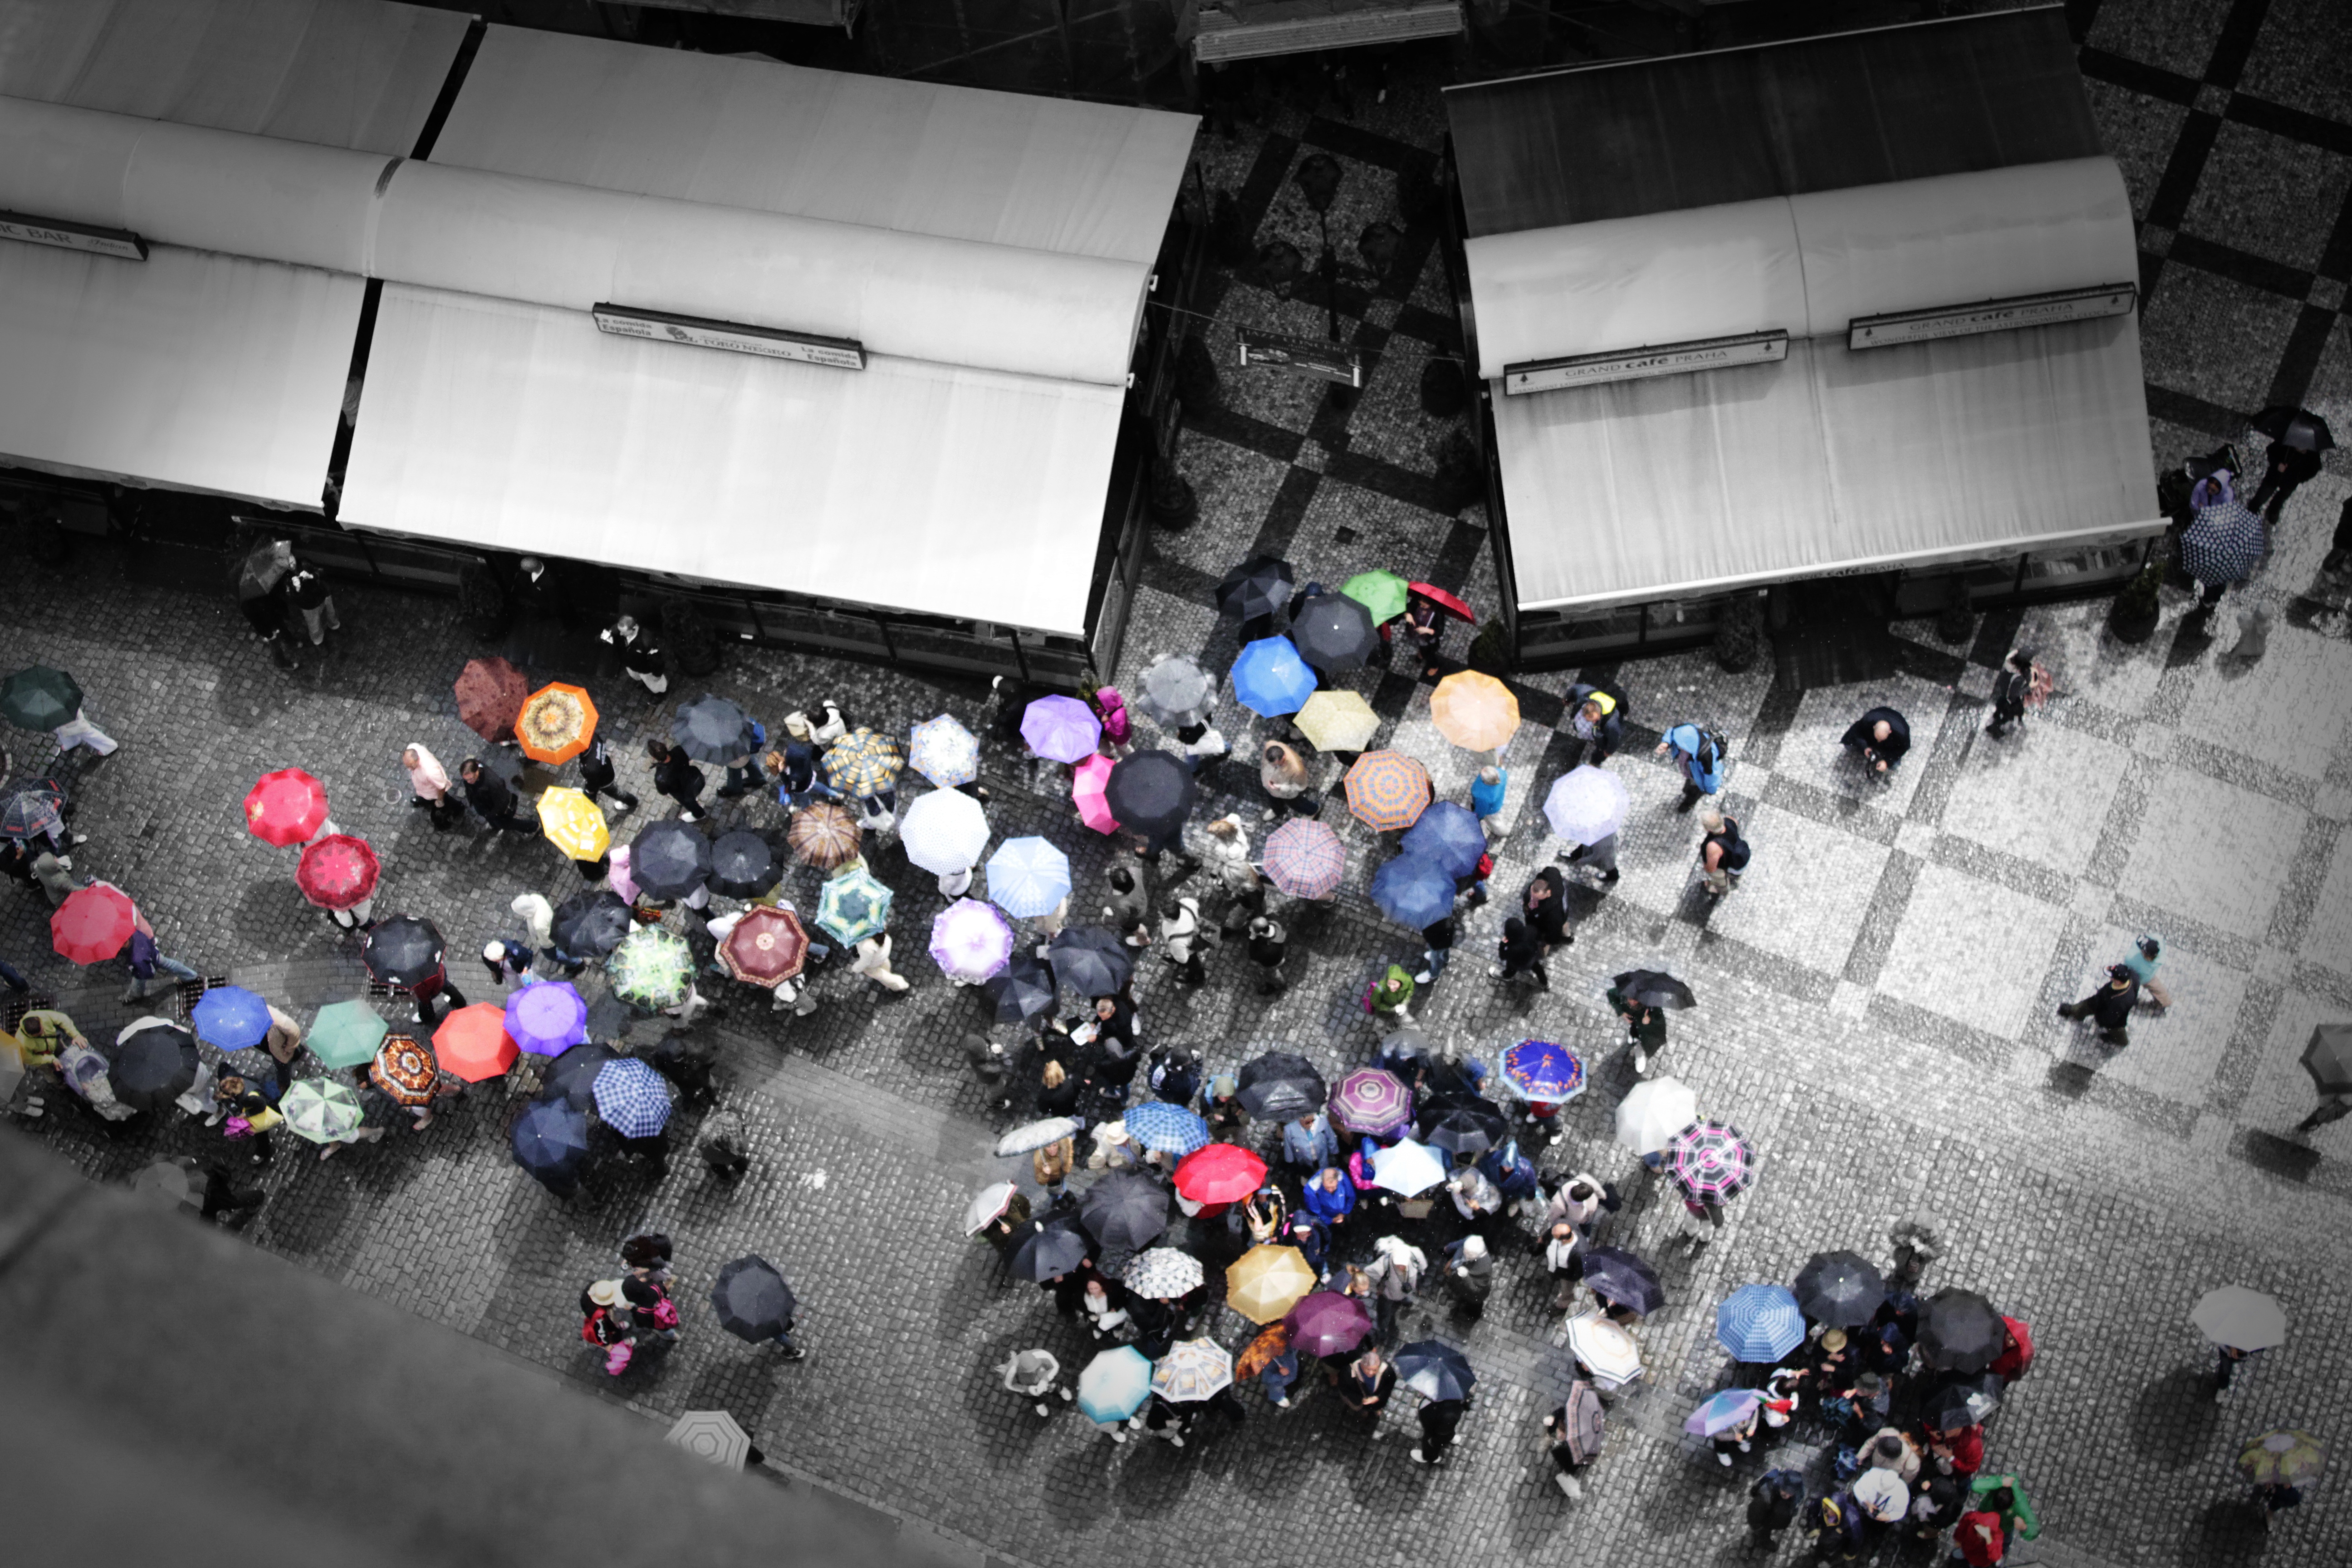
crowd, color, prague, umbrellas, piazza